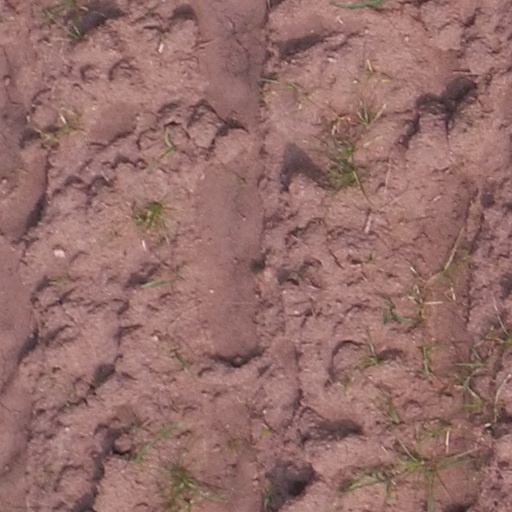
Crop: maize; corn